Bratuš

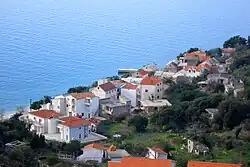
Bratuš, a village in Baška Voda municipality.

Bratuš is a village in Central Dalmatia, Croatia close to the city of Makarska. It is a small fishing and tourist village with fewer than 50 inhabitants outside the holiday season.